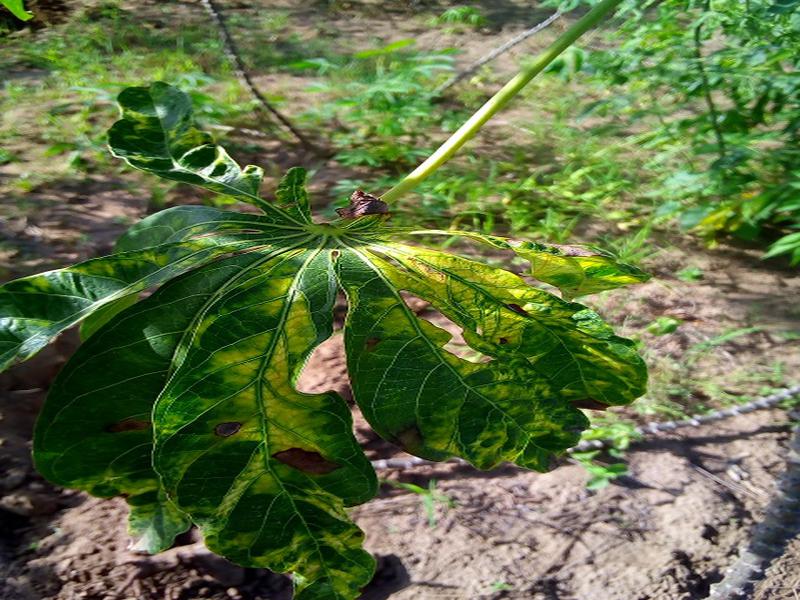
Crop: cassava
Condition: mosaic_disease